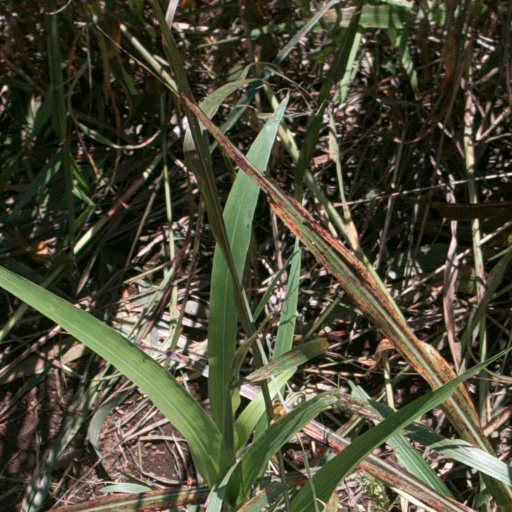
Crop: sorghum